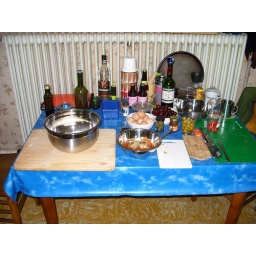
The kitchen tabe as I start.Not everything on it is involved in the pizza creation.